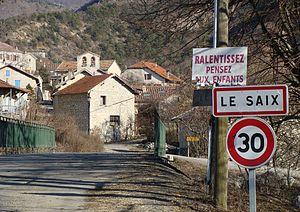
Le Saix (Hautes-Alpes), l'entrée du village sur la D49, venant de Chabestan. Vue vers l'Est. Le pont enjambe le torrent du Poutelier, venant du nord. Au milieu du village on voit le haut du mur de façade de l'église Saint-Vincent, avec ses deux cloches. En arrière-plan, les contreforts du Pibonnet (1267 m d'altitude, hors photo) surplombant la vallée du ruisseau de la Garenne.
Le Saix est une commune française située dans le département des Hautes-Alpes en région Provence-Alpes-Côte d'Azur. Ses habitants sont appelés les Saixois.